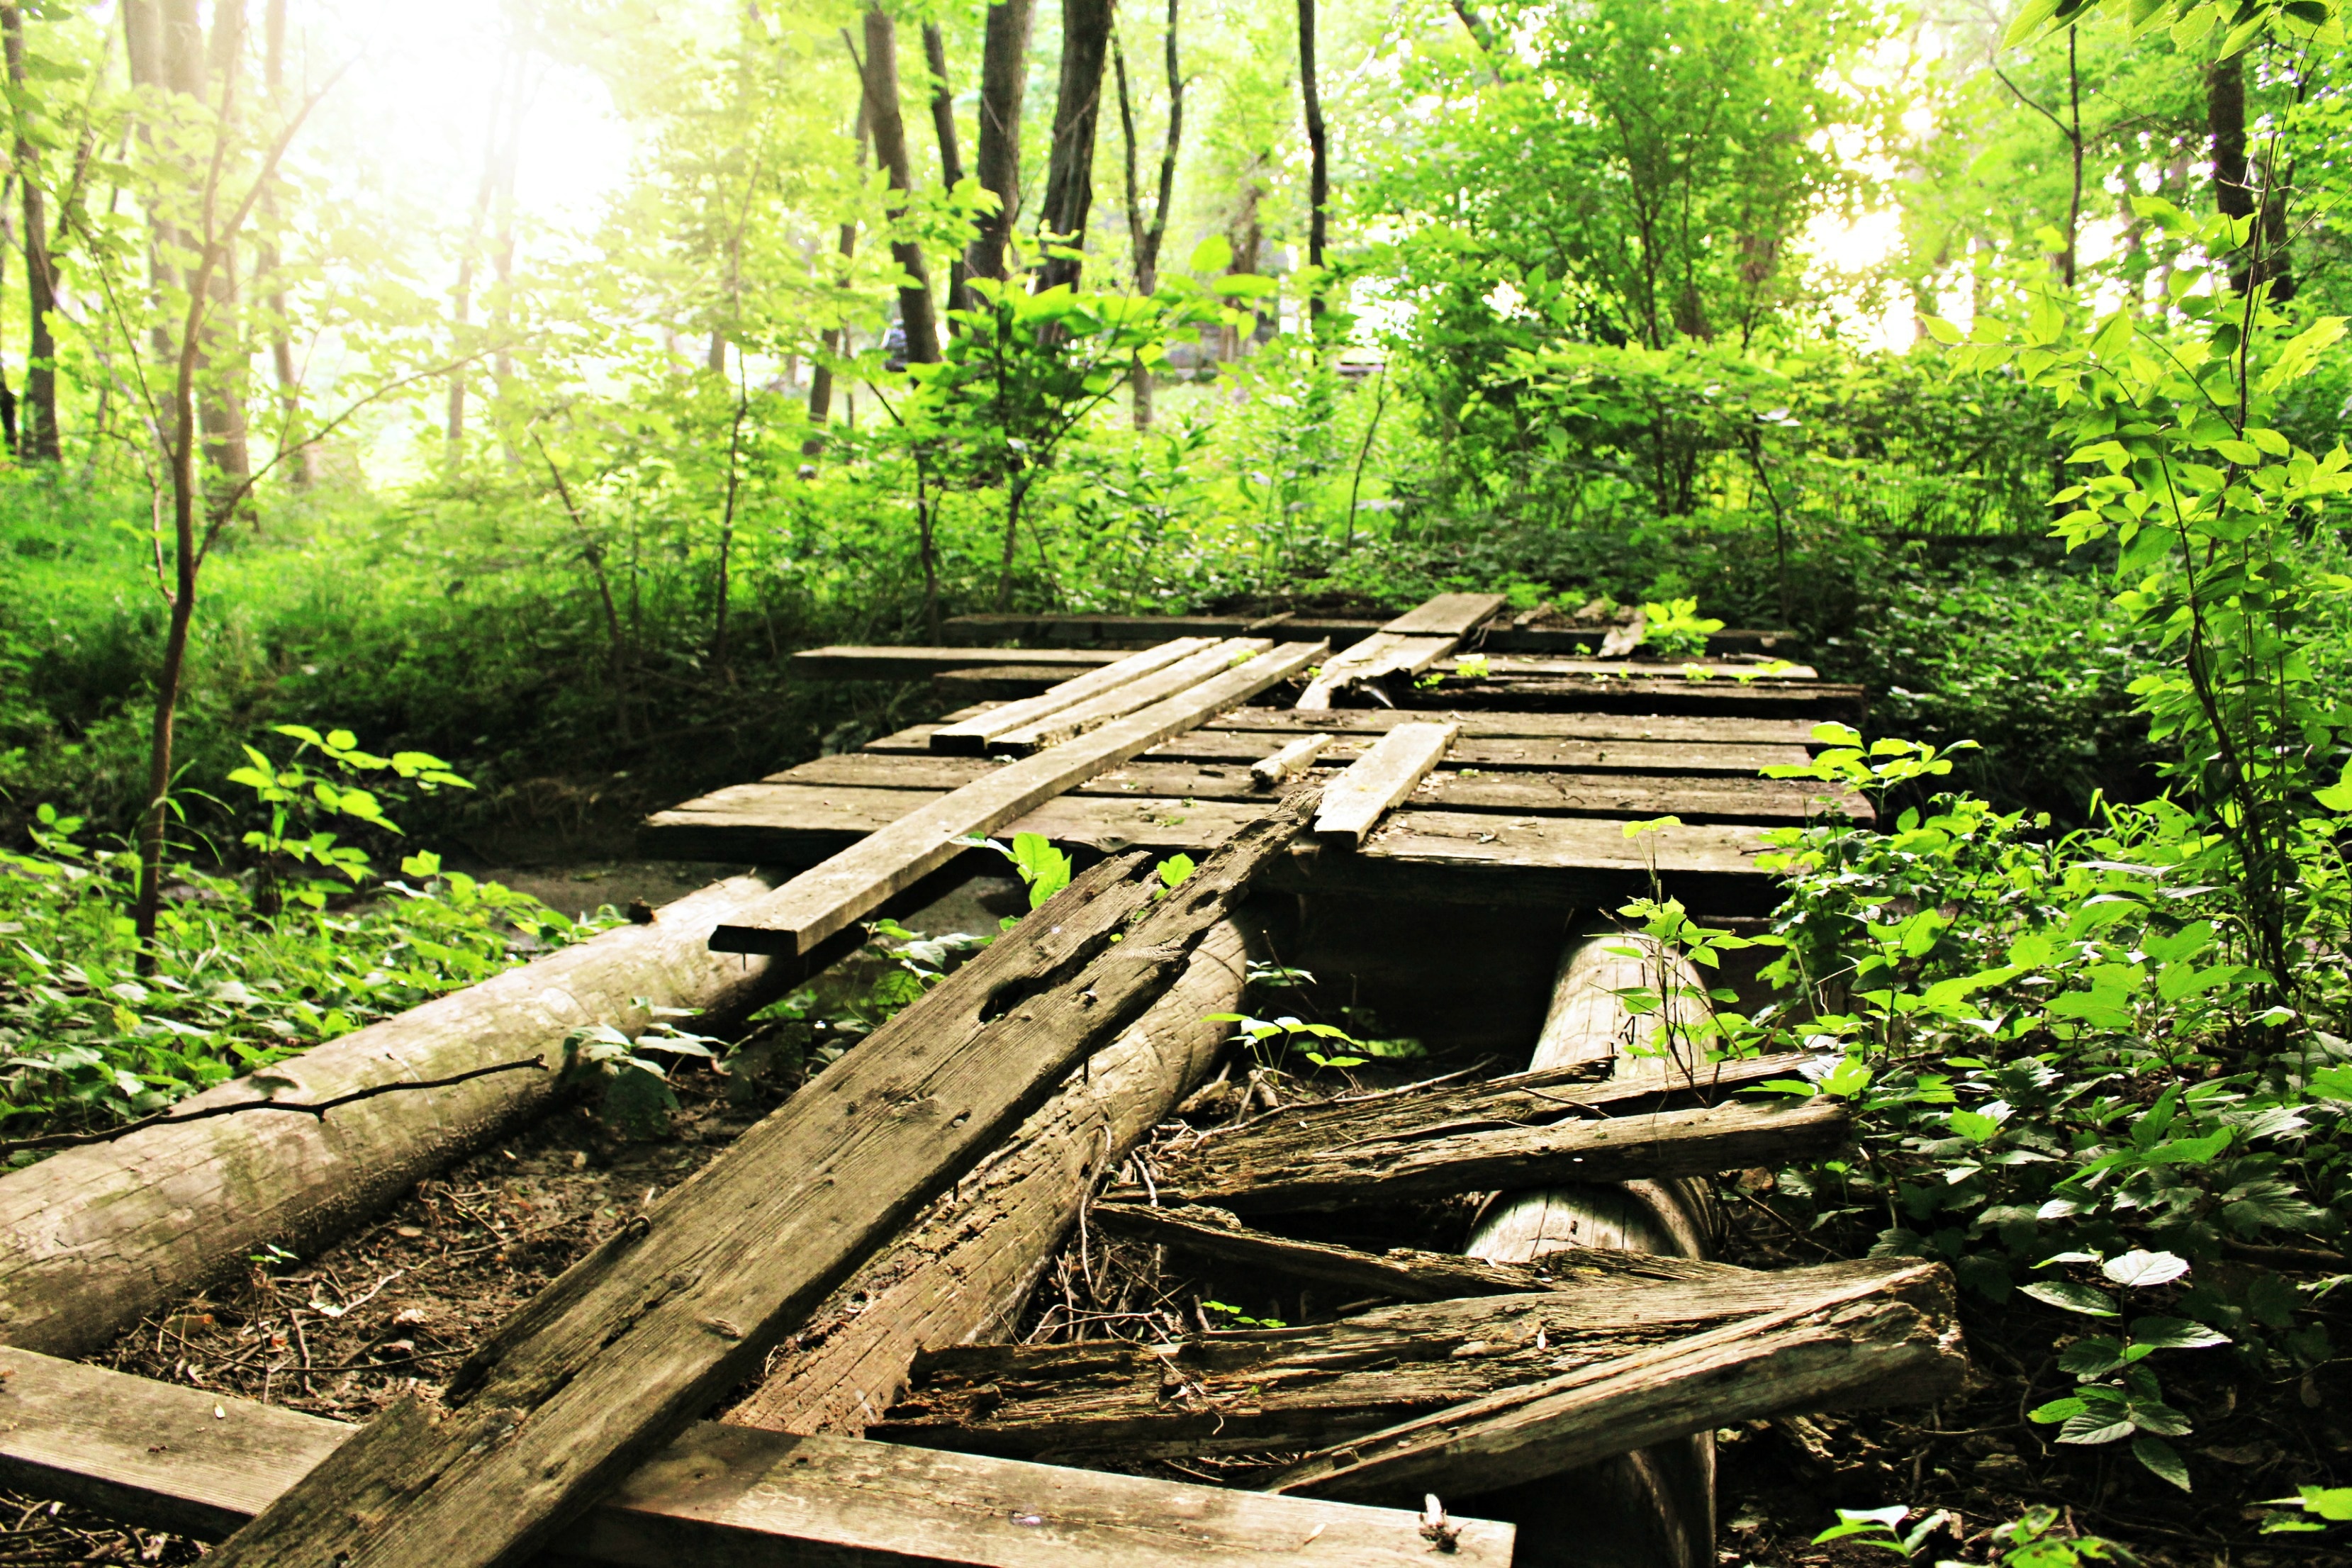
tree, nature, forest, wood, stream, green, jungle, botany, garden, rainforest, wetland, woodland, habitat, rural area, natural environment